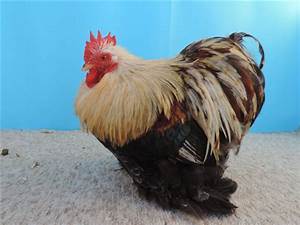
Label: gallina